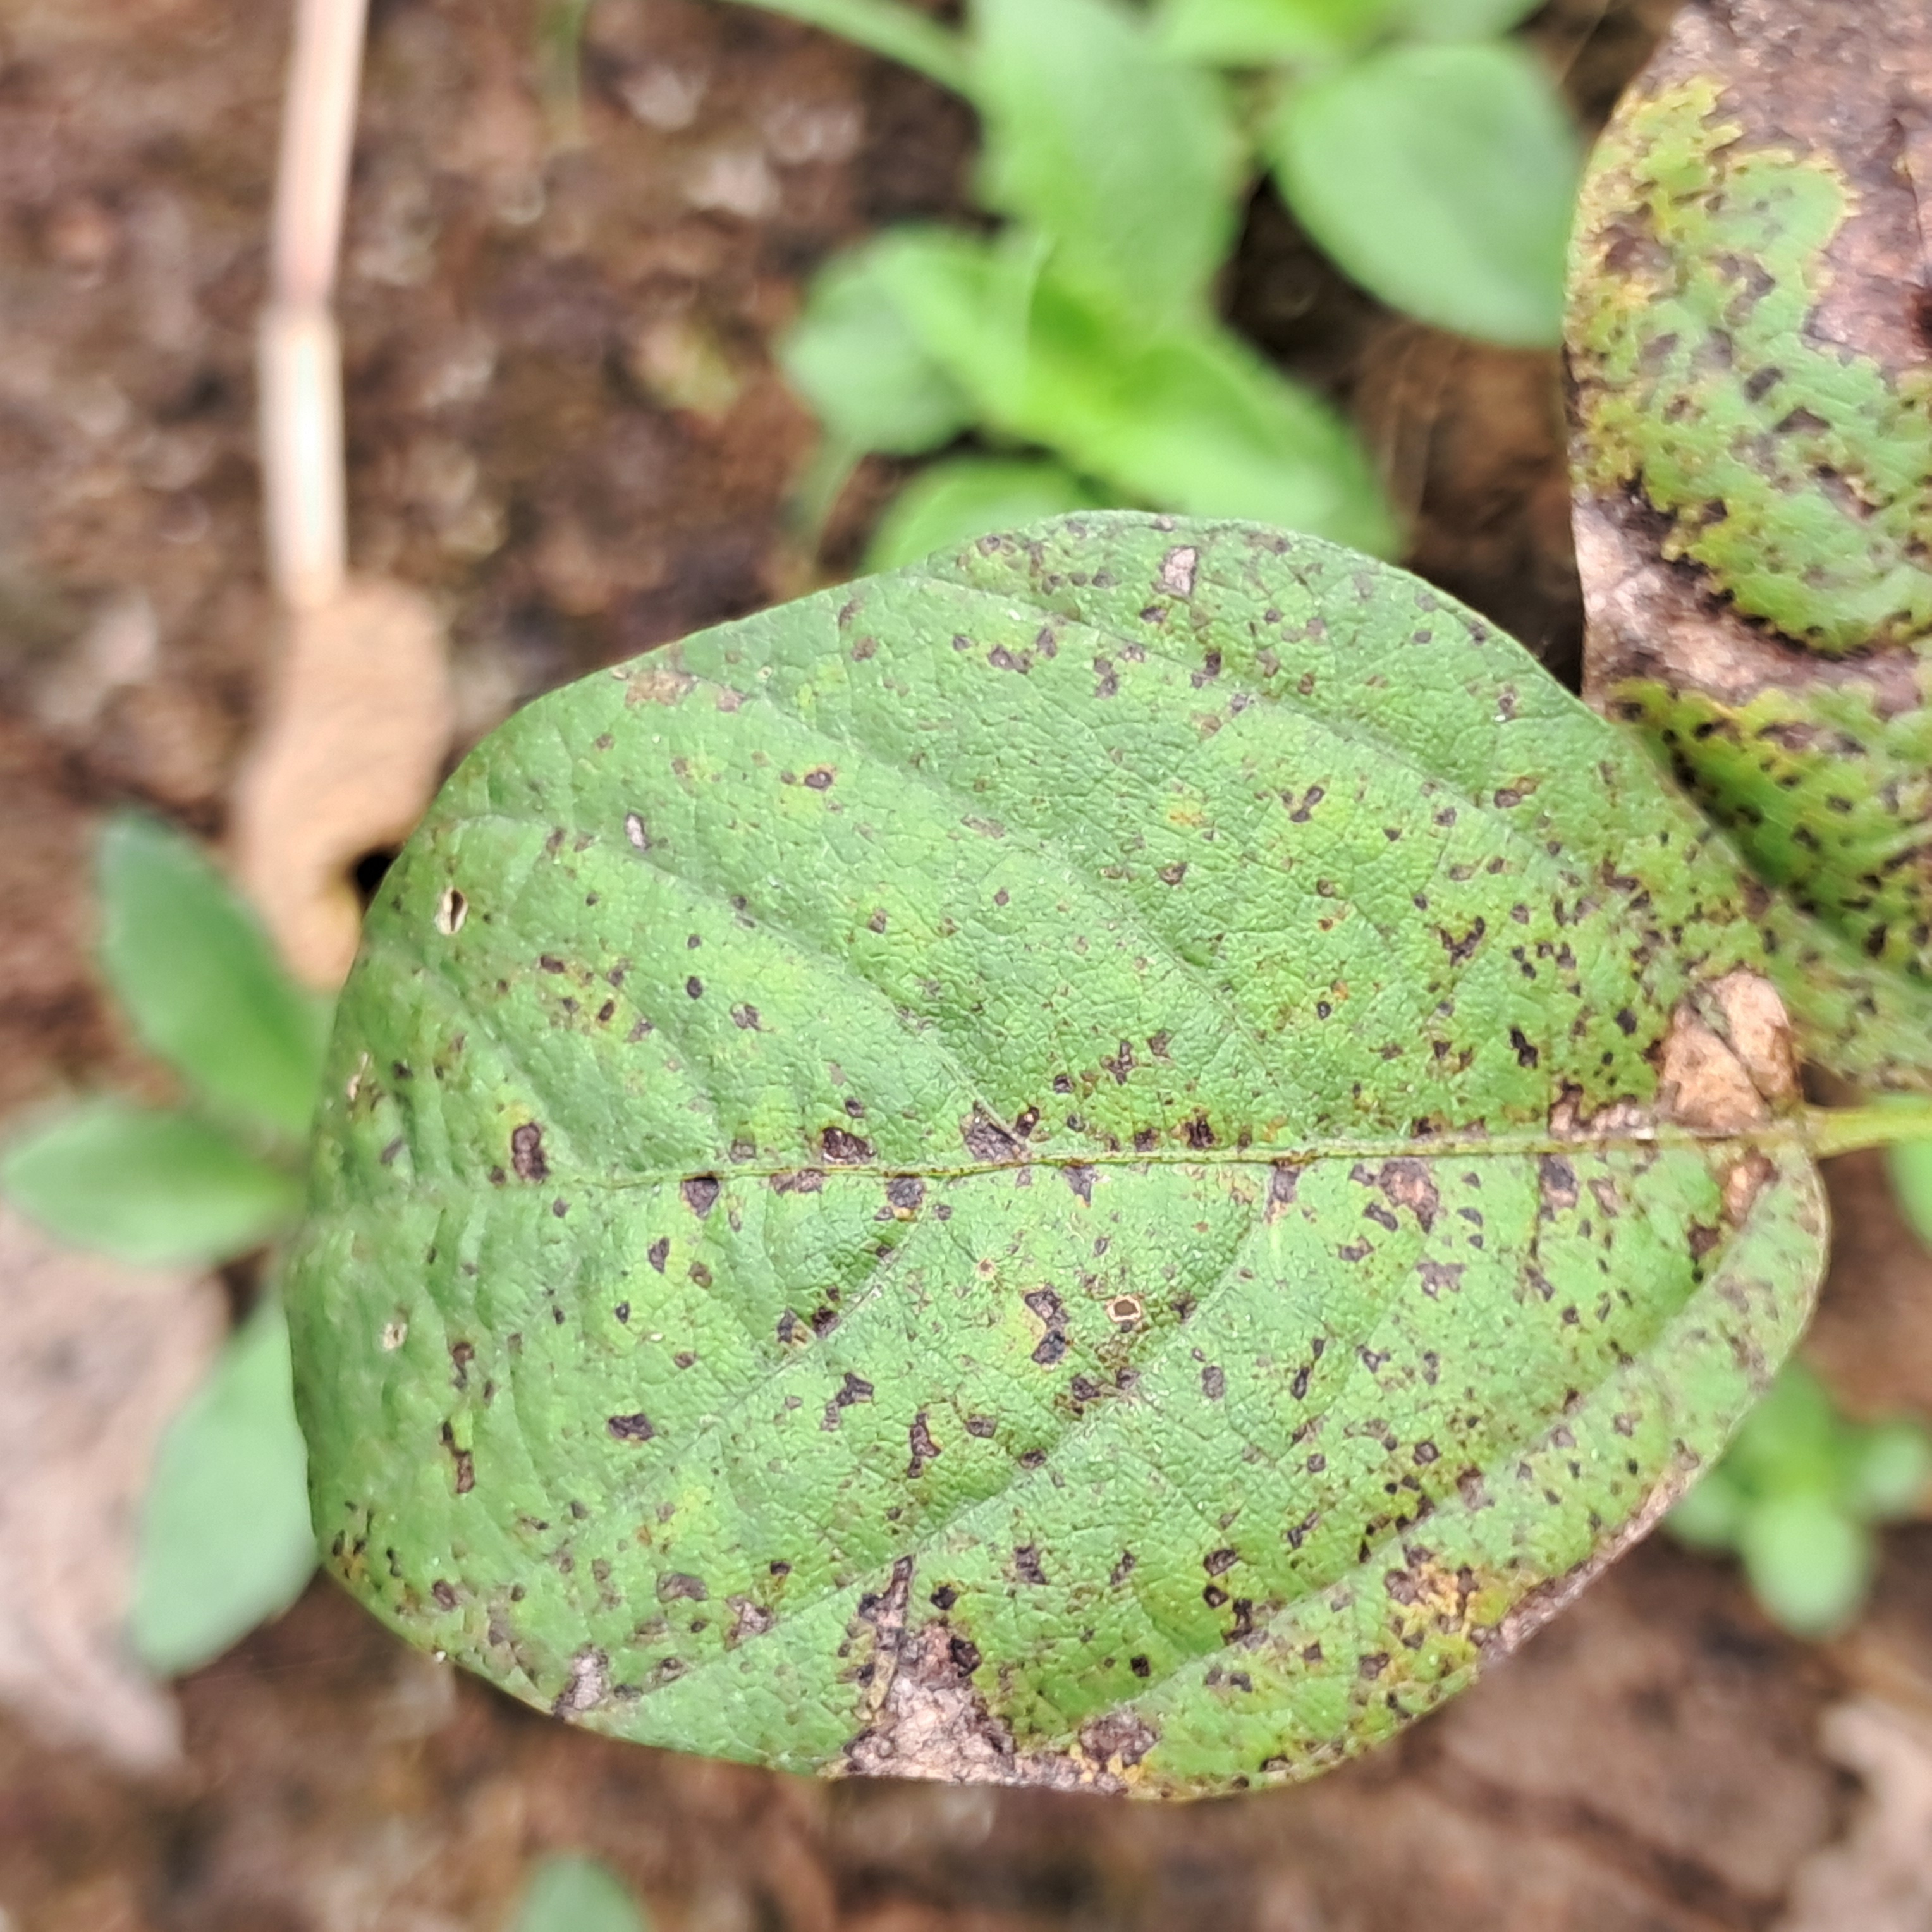
Label: Rust